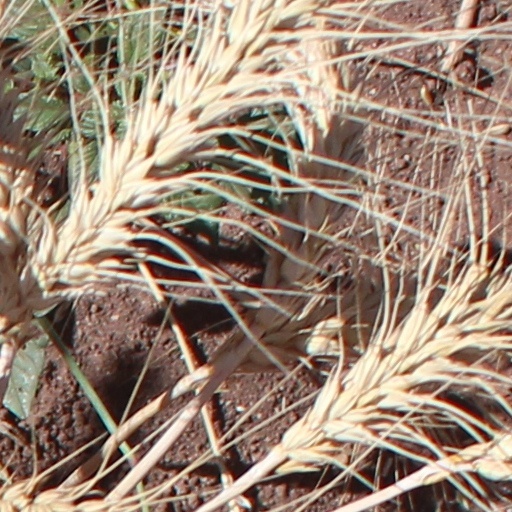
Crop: wheat